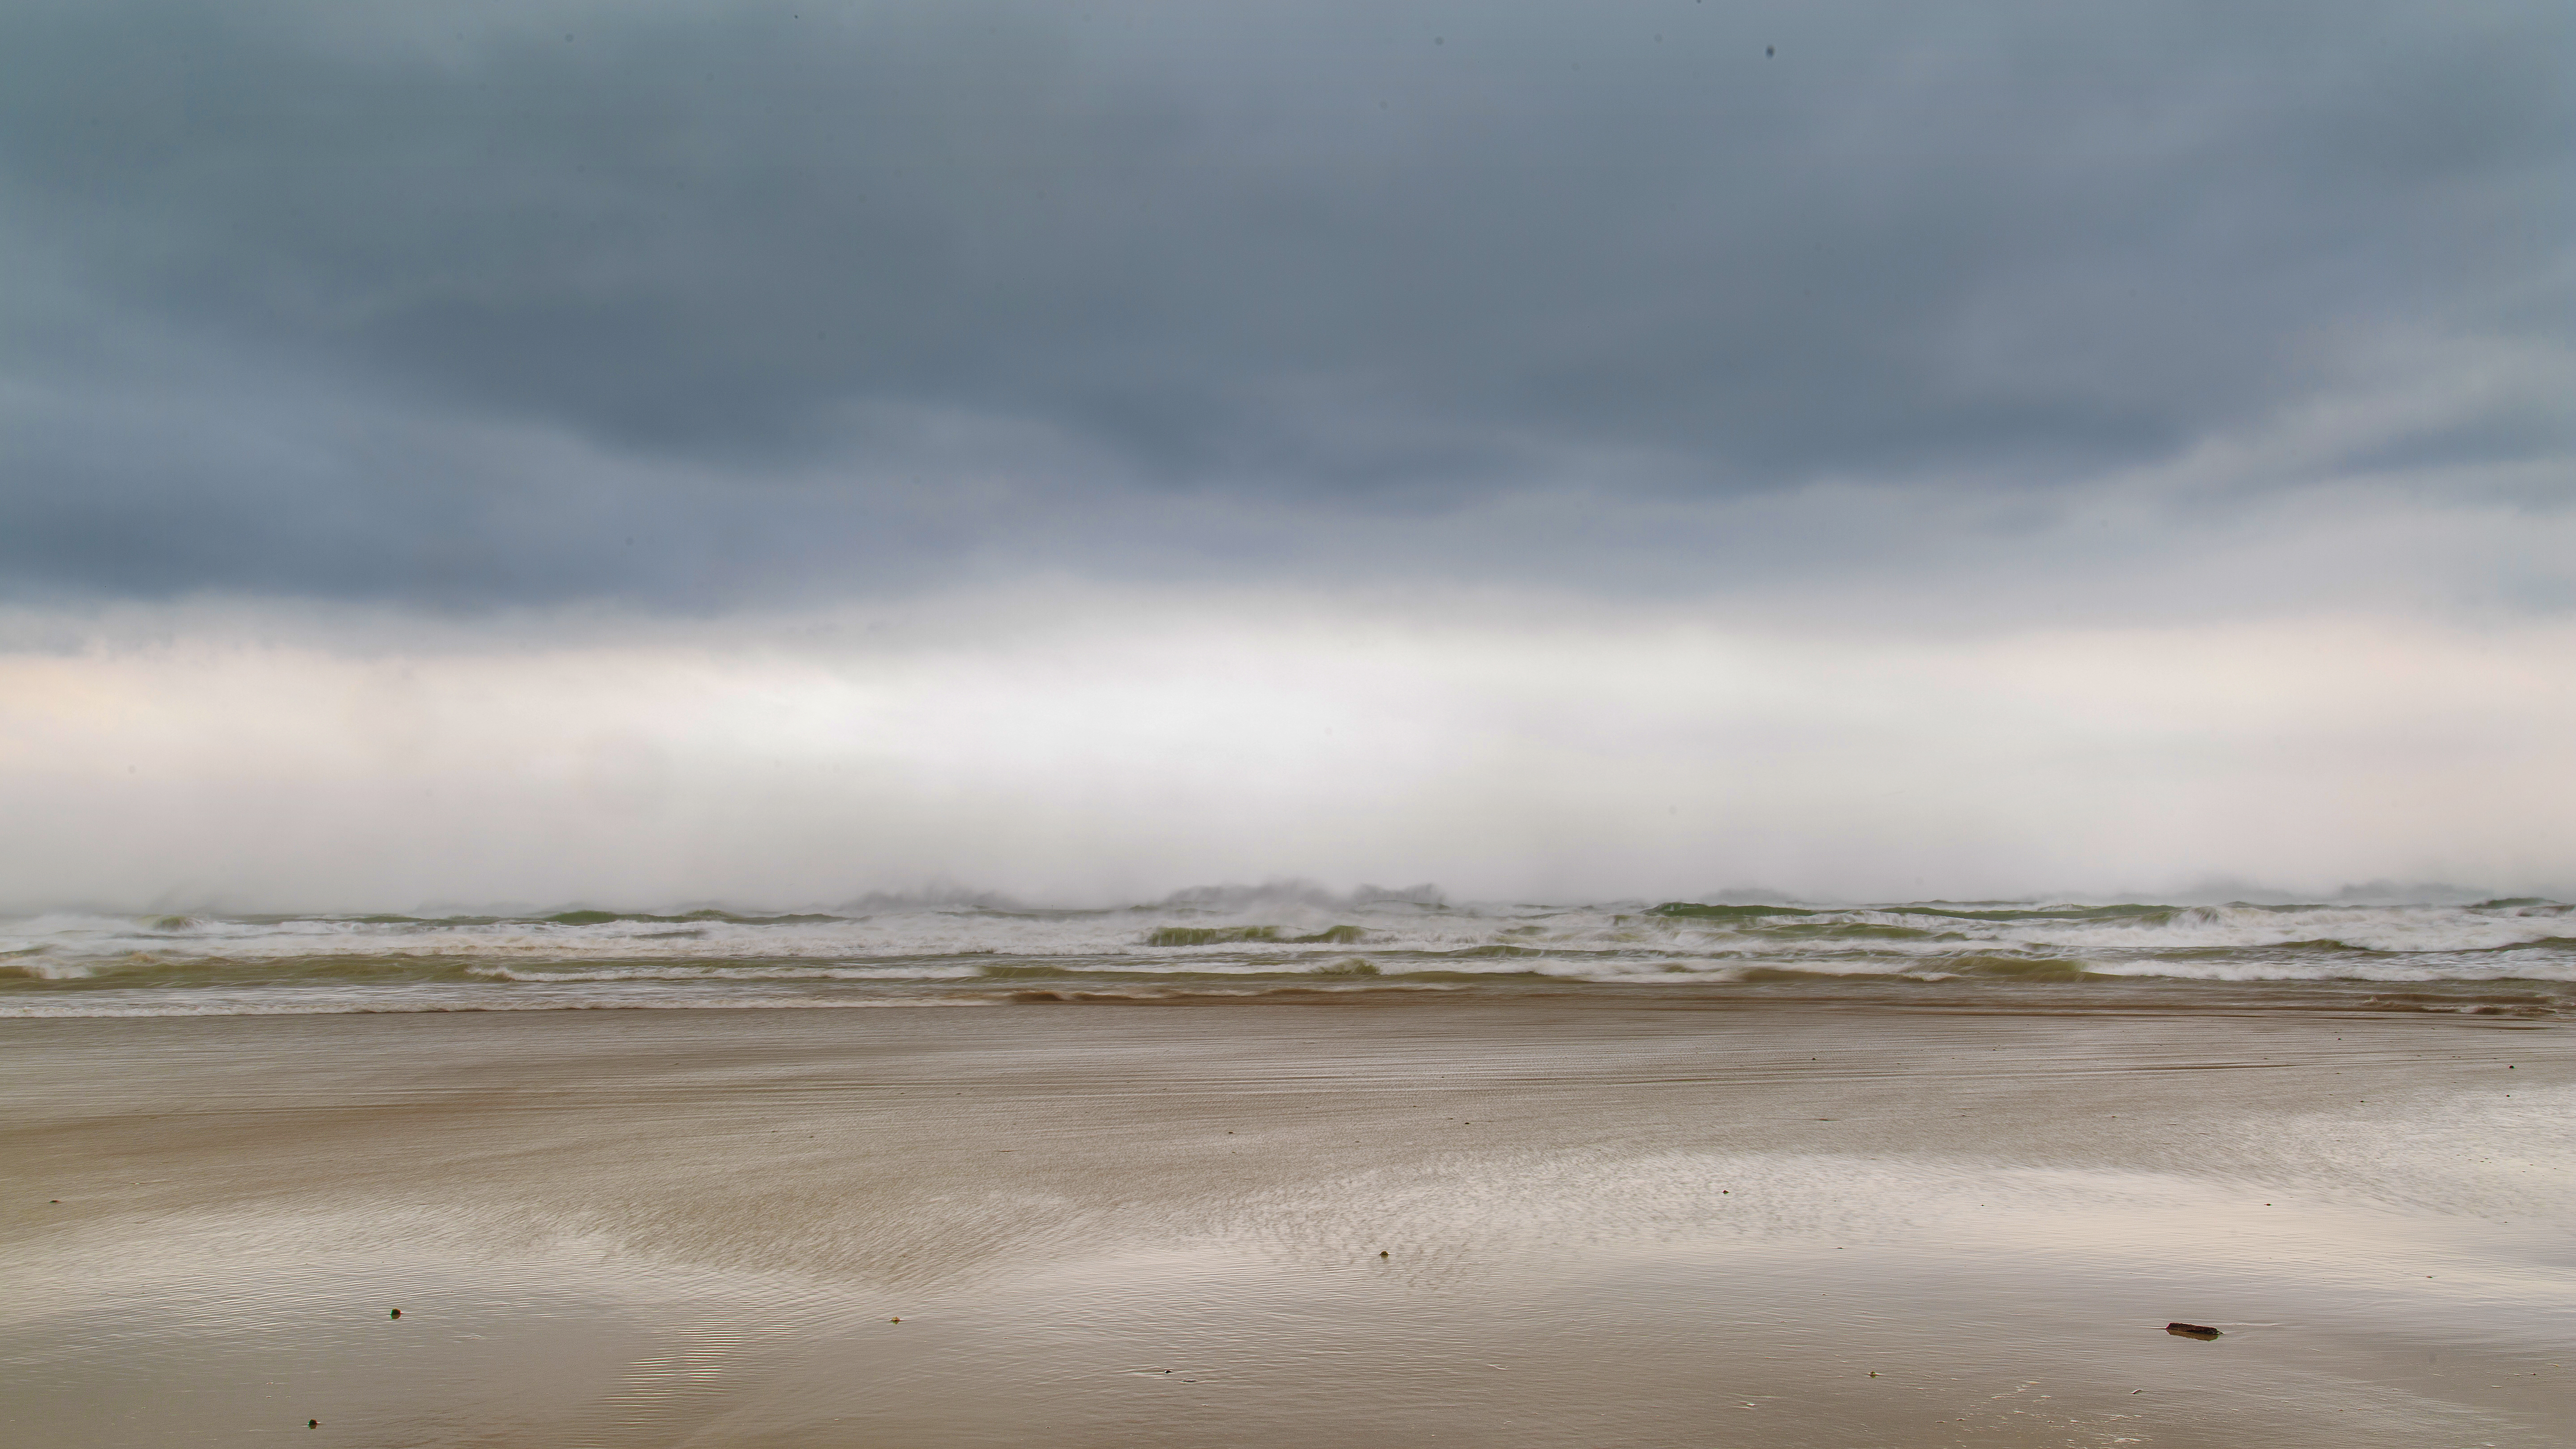
beach, sea, coast, sand, ocean, horizon, cloud, shore, wave, weather, material, body of water, habitat, mudflat, atmospheric phenomenon, wind wave